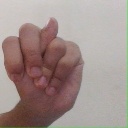
अक्षर: न